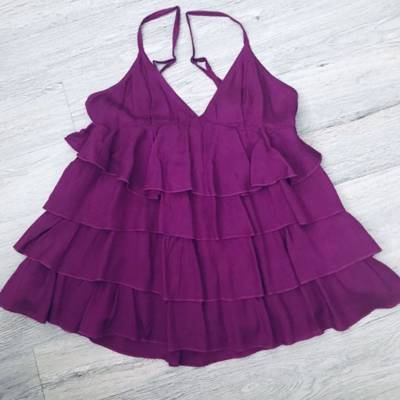
Waste category: clothes